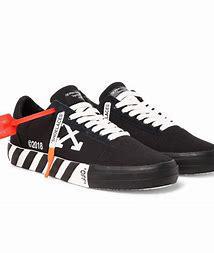
Brand: Off-White
Model: Off Vulc